Ove Rode

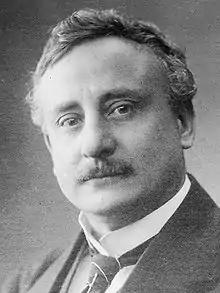
Ove Rode

Ove Rode (31 August 1867 – 11 July 1933) was a Danish politician, writer, newspaper editor, and Minister of Interior Affairs for Det Radikale Venstre.